Stony Valley Railroad Grade

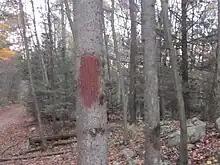
Trail markings are visible along the trail to assist travelers.

The SVRG is roughly eight feet wide and its surface consists of dirt and gravel. The trail, although rough, is mostly level throughout its entirety. Due to the roughness of the trail it is not wheel-chair accessible. Wooded area surrounds the trail, which is not well marked at any point.